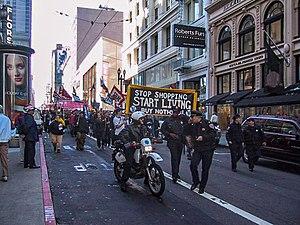
La journée sans achat, ou « Buy Nothing Day » est une manifestation non-violente de boycott des achats, pour protester contre le gaspillage de la société de consommation. Reprise internationalement par Adbusters, l'opération fut lancée en 1992 par le canadien Ted Dave avec le slogan « enough is enough! ». La première fois, elle s'appelait « No shop day ».